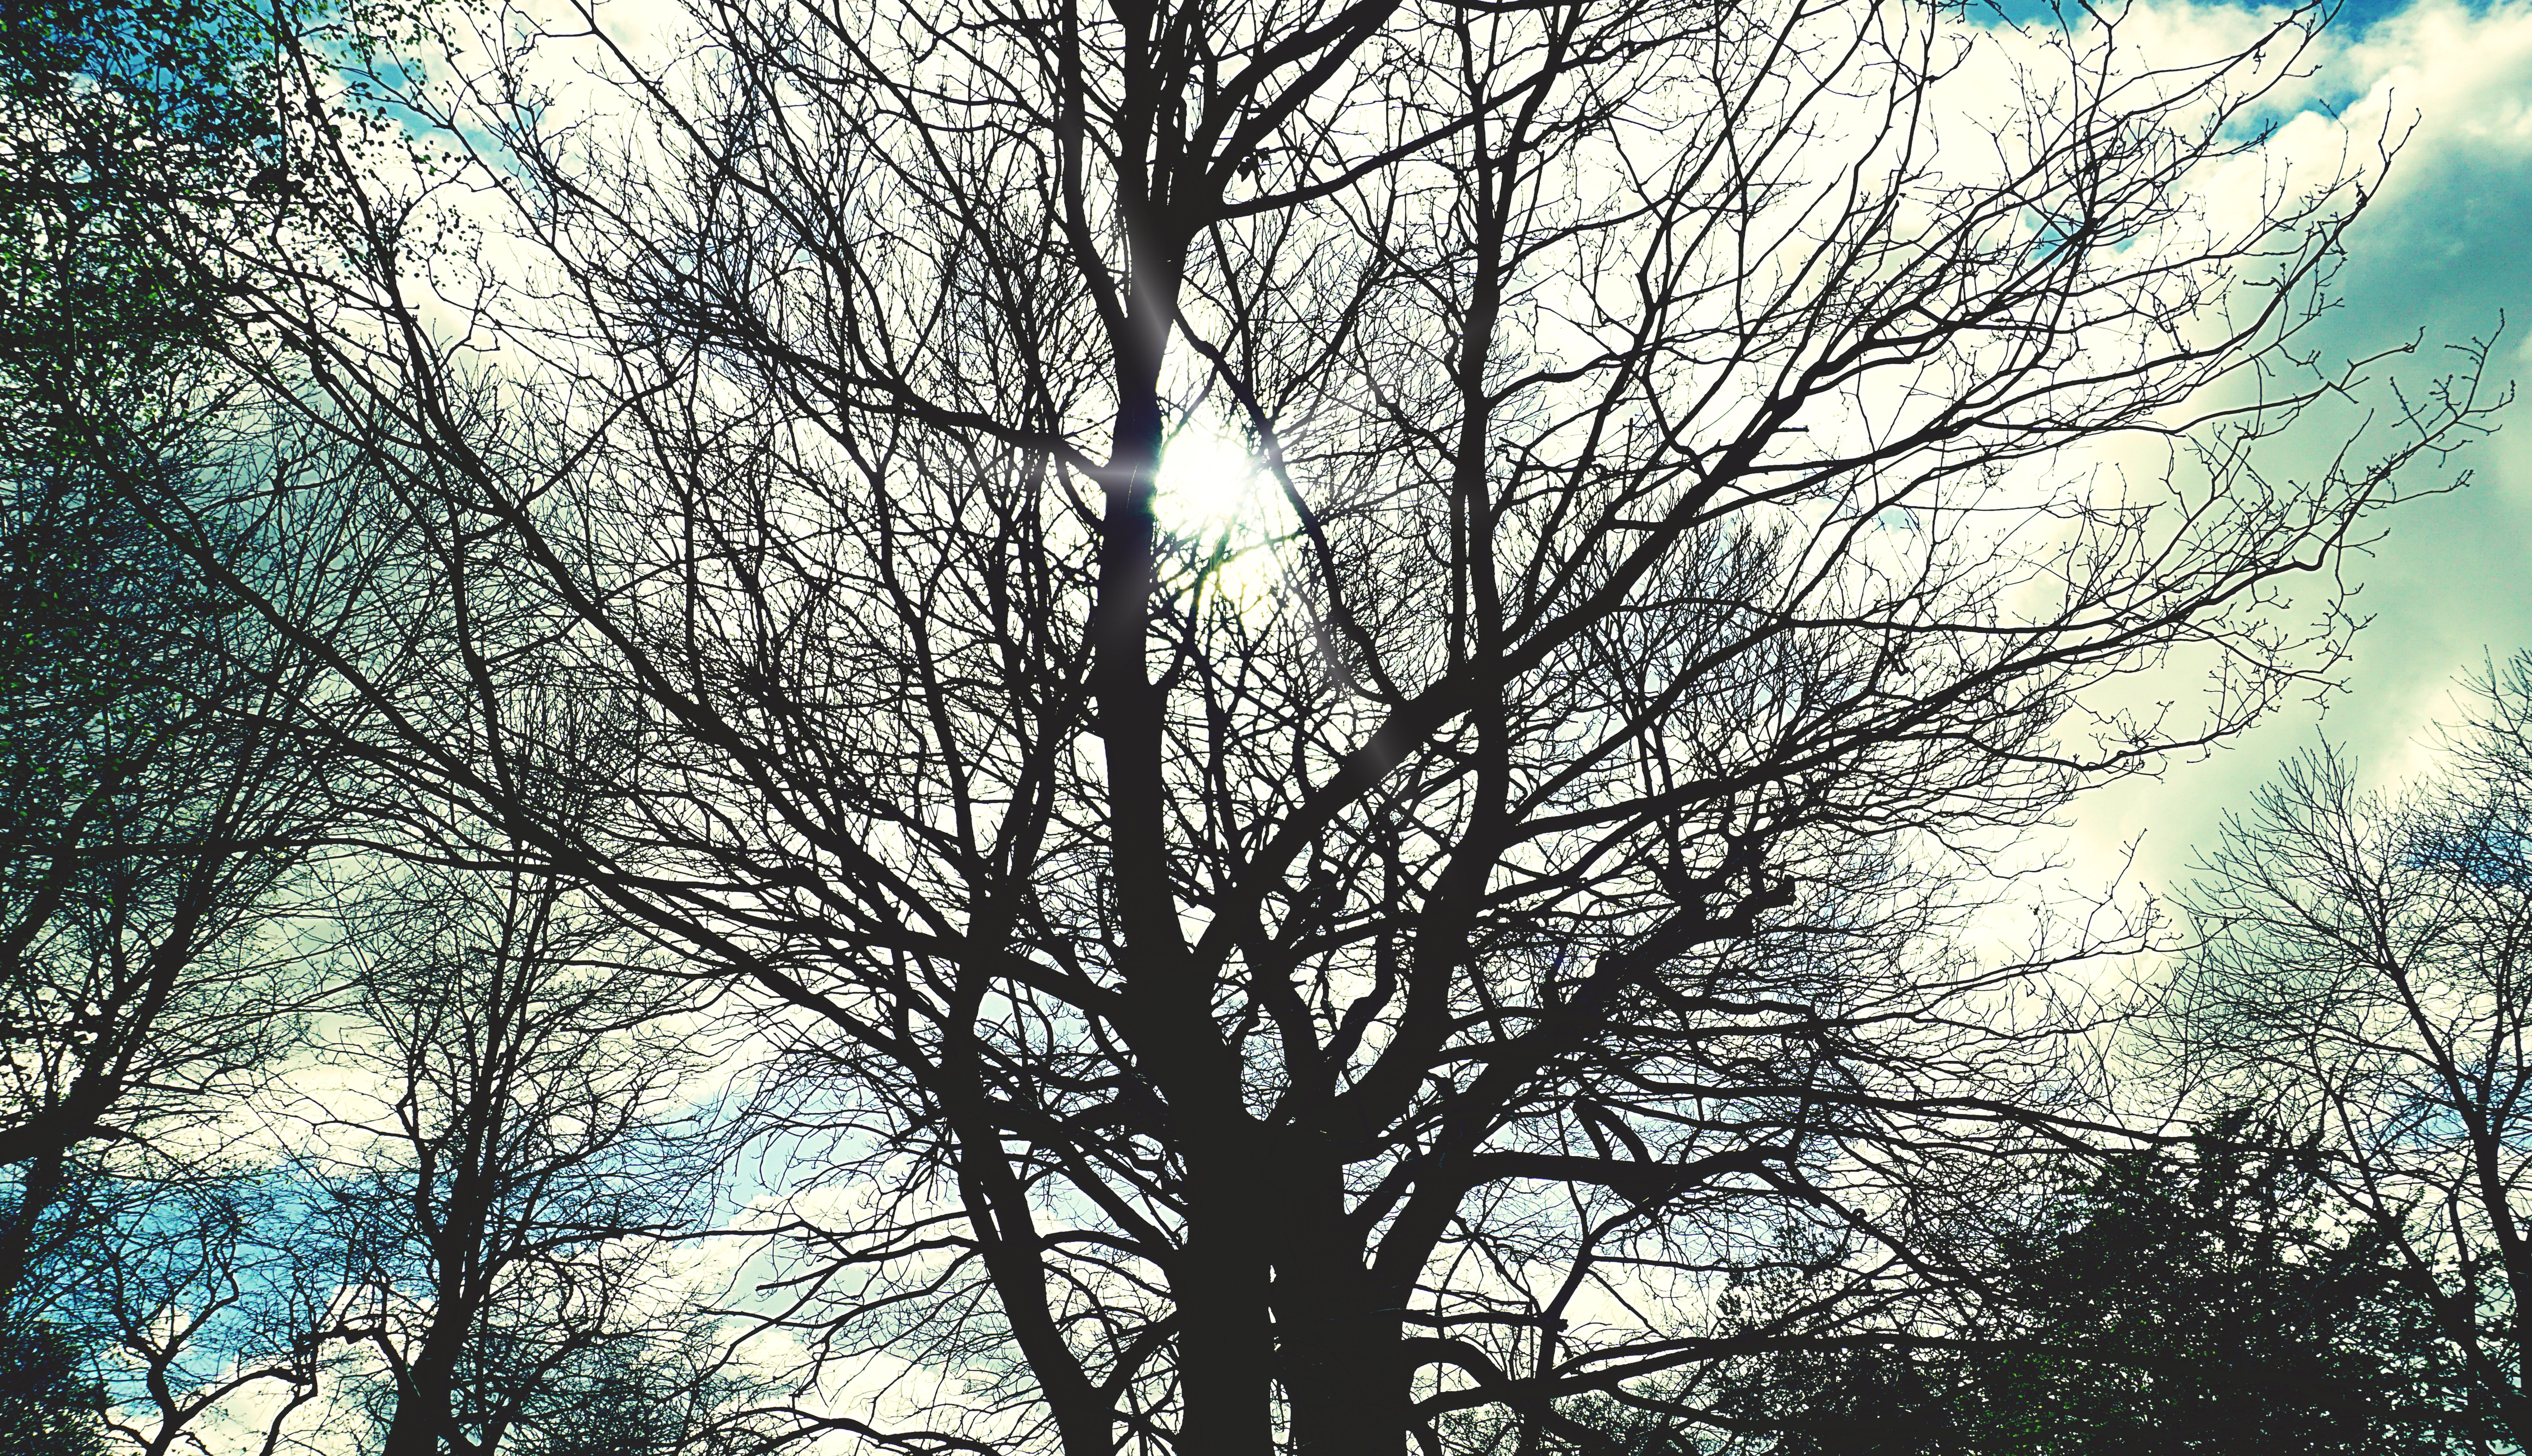
trees, sunlight, nature, tree, bare, winter, silhouette, blue, sky, autumn, branch, woody plant, leaf, daytime, forest, woodland, deciduous, spring, twig, plant, grove, cloud, trunk, computer wallpaper